Answer in natural language. Considering the relative positions, where is white rectangular dining table (marked A) with respect to Doorframe (marked B)? Choose between the following options: left or right
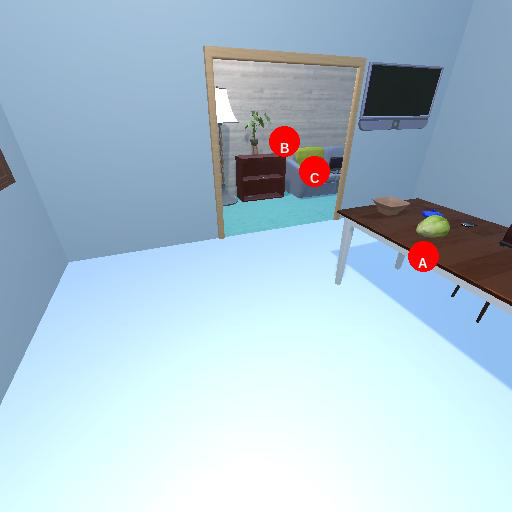
<answer>right</answer>